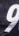
Number: 9